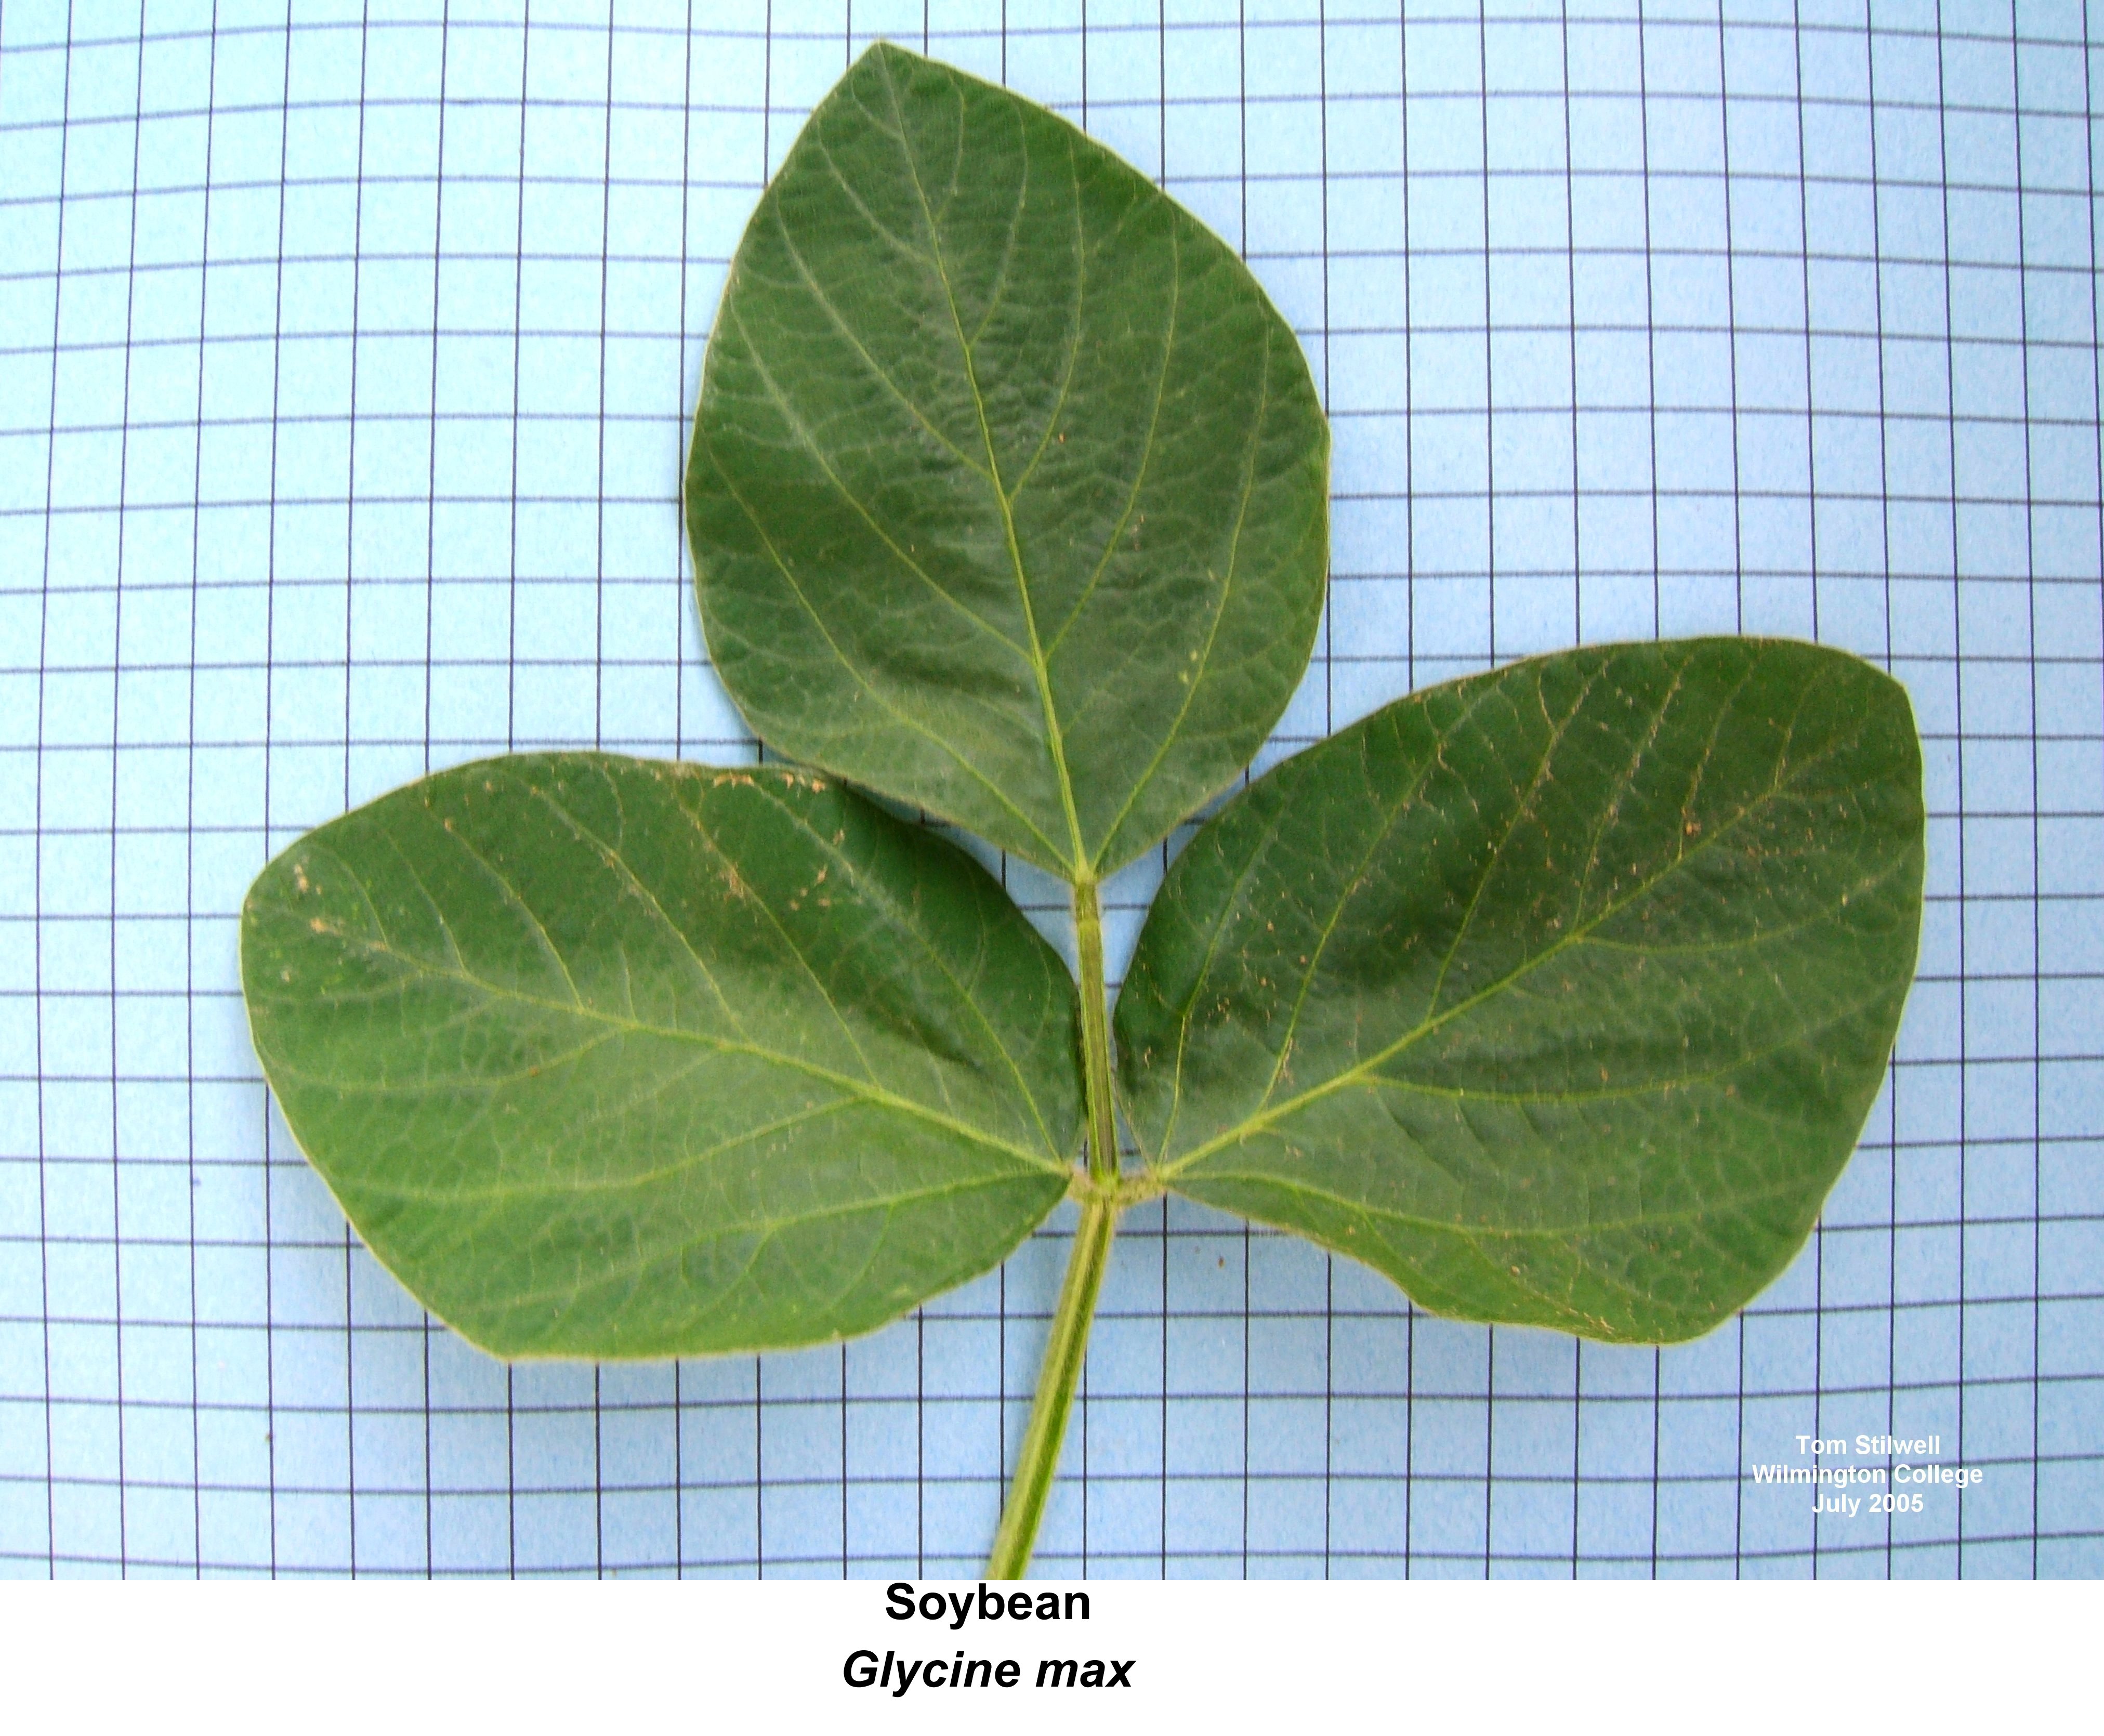
Labels: Soyabean leaf, Soyabean leaf, Soyabean leaf